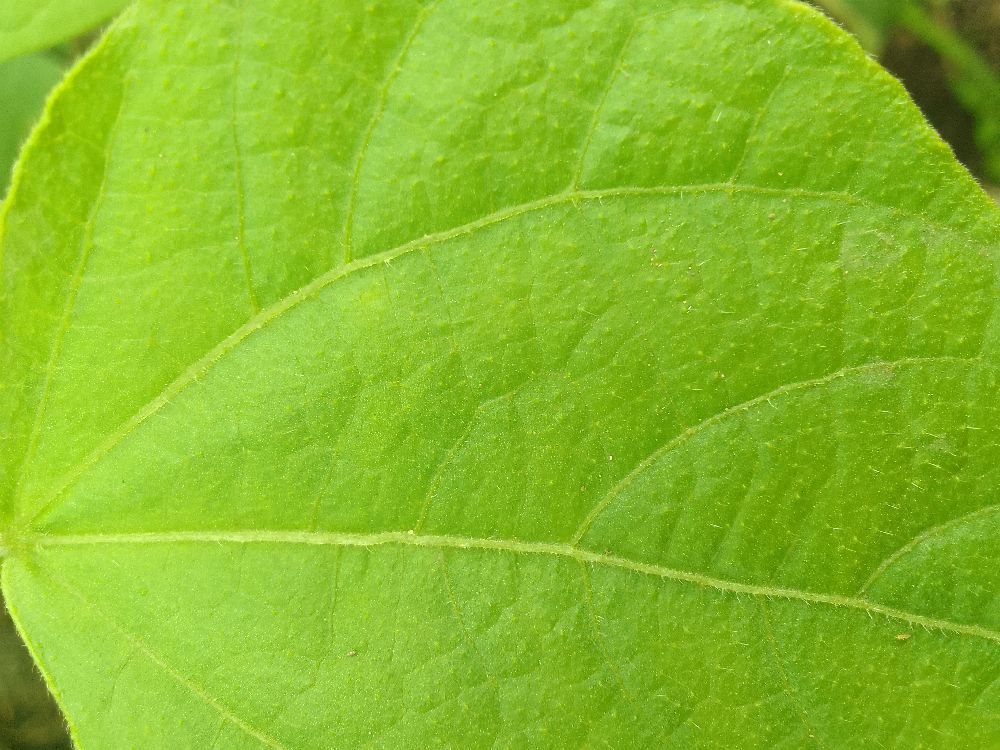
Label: healthy